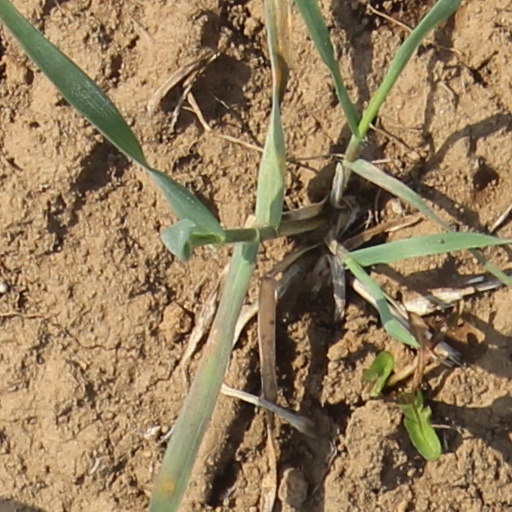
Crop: wheat